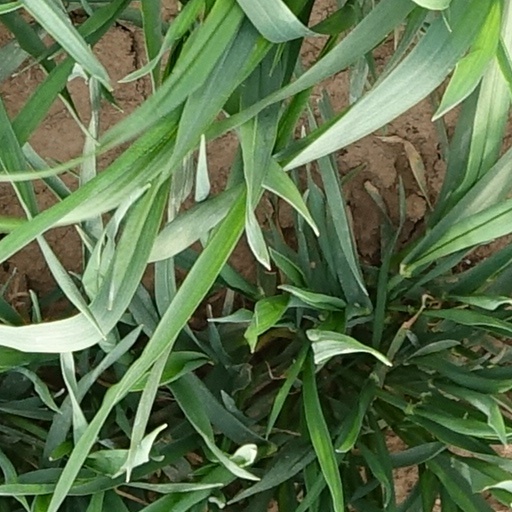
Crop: wheat